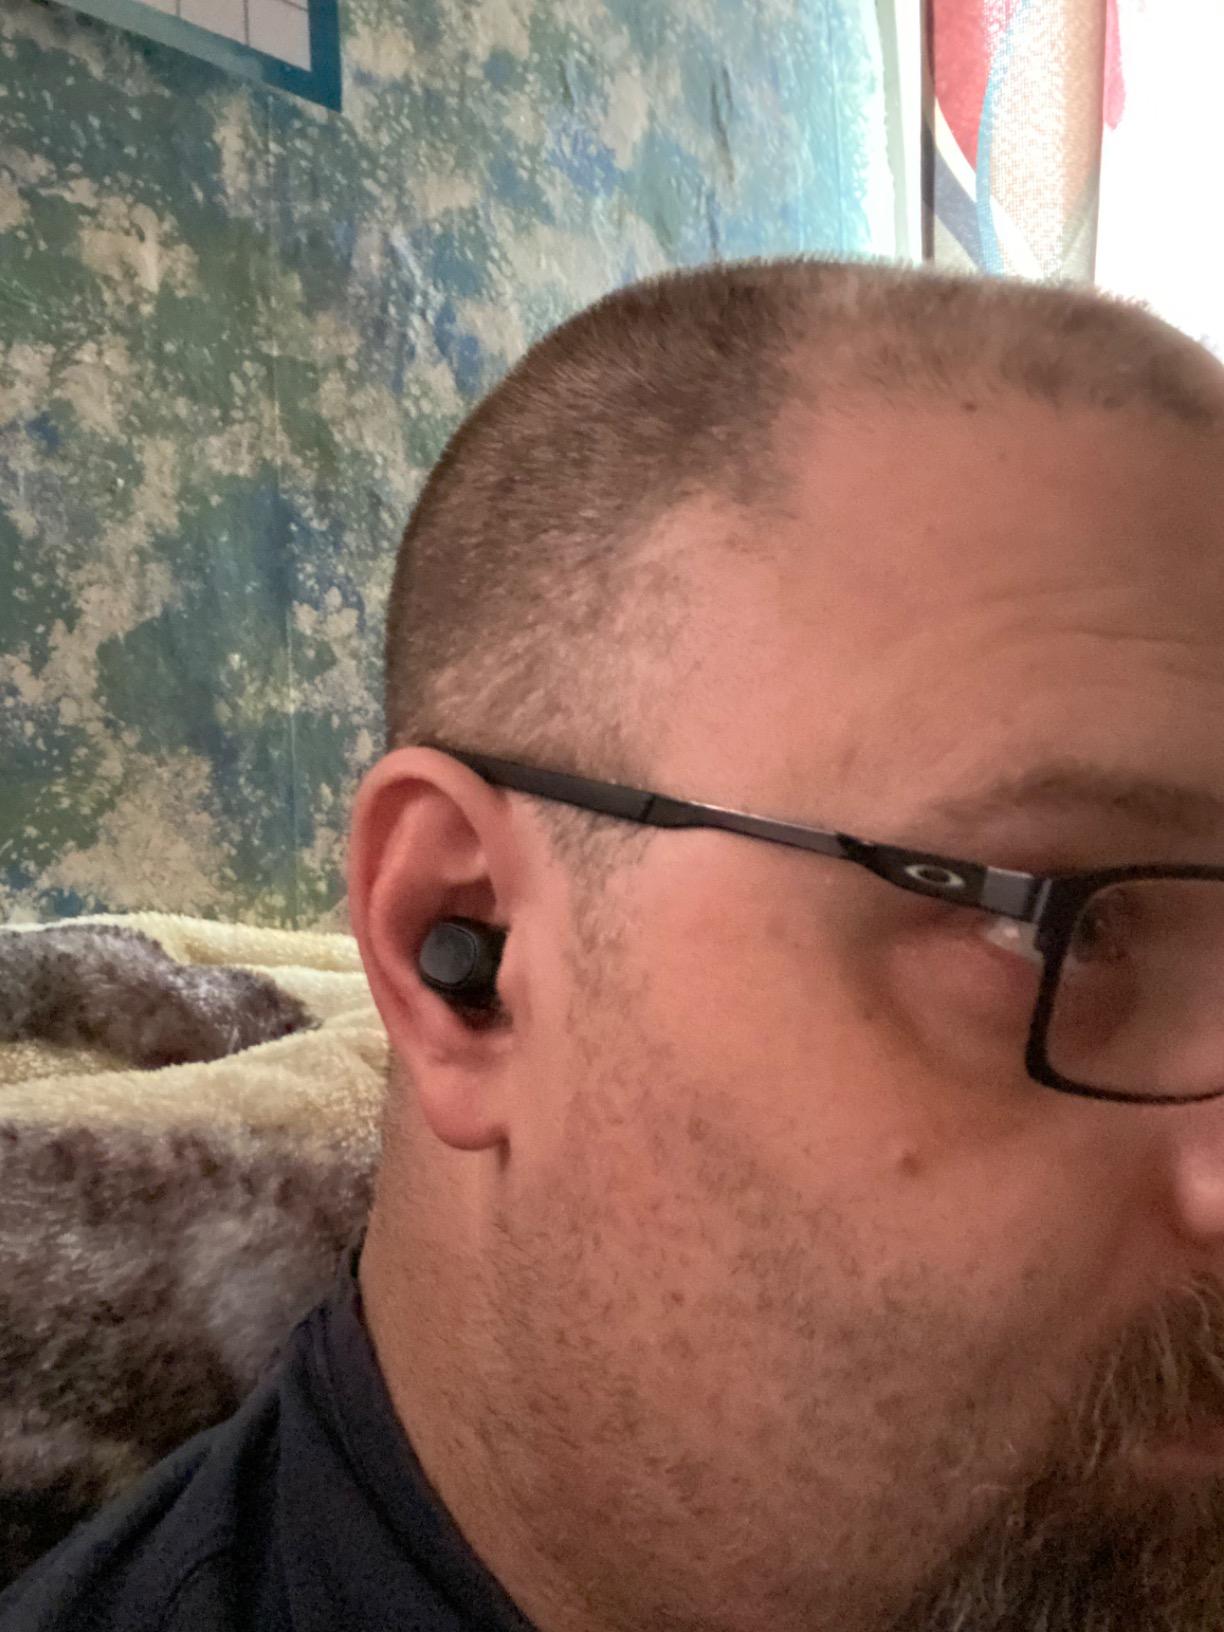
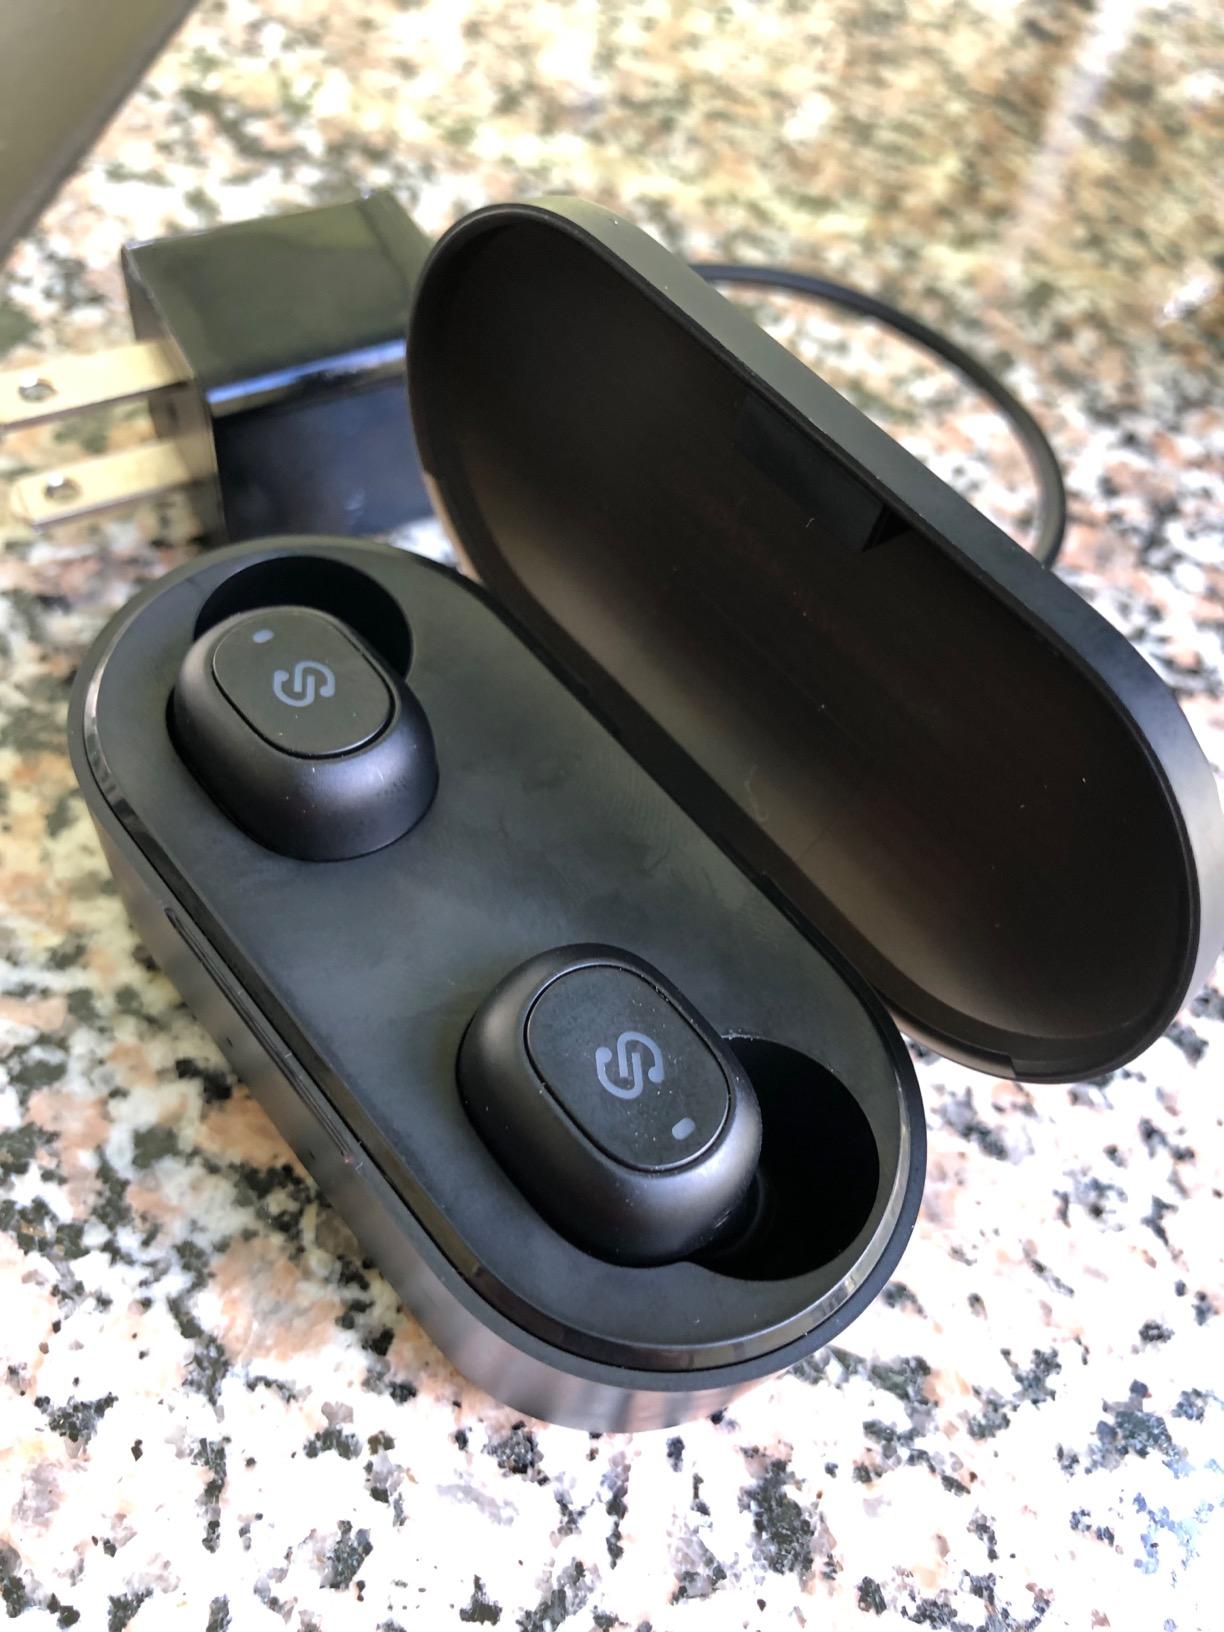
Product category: earbuds
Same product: yes